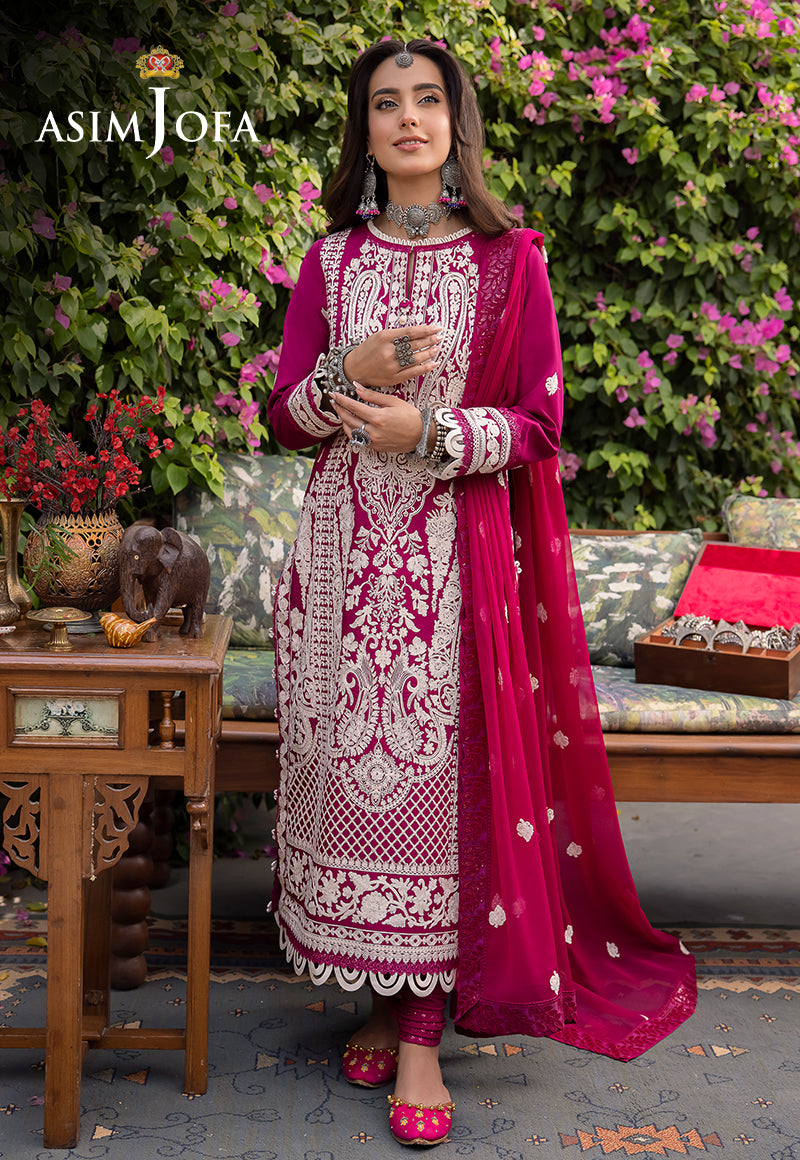
maroon jora embroidered salwar suit